Lillian Logan

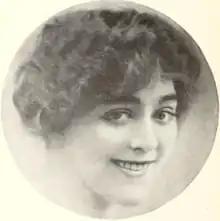
Lillian Logan, from a 1913 publication

Lillian Logan was an American actress based in Britain. She was born in Chicago, and studied as a singer in Milan and Berlin.